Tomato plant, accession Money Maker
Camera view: vertical (180 deg); turntable rotation: 300 degrees
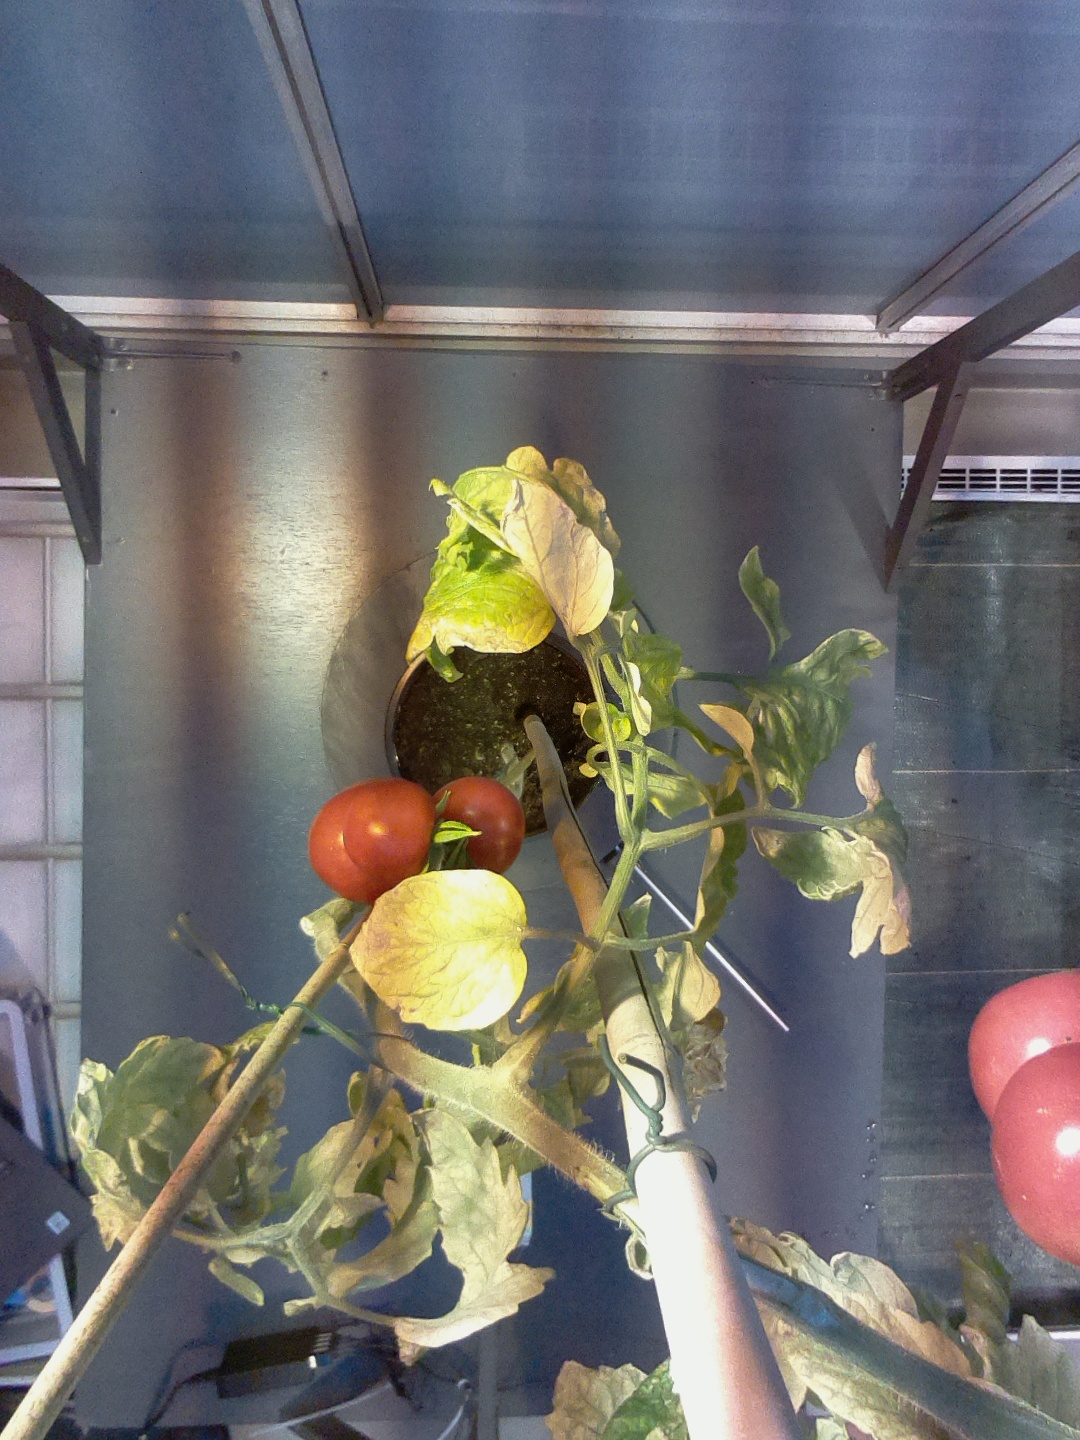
BBCH growth stage 89: 90%-100% of fruits show typical fully ripe color